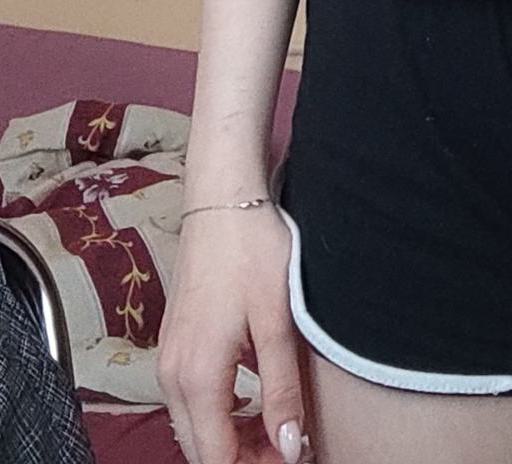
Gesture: no_gesture